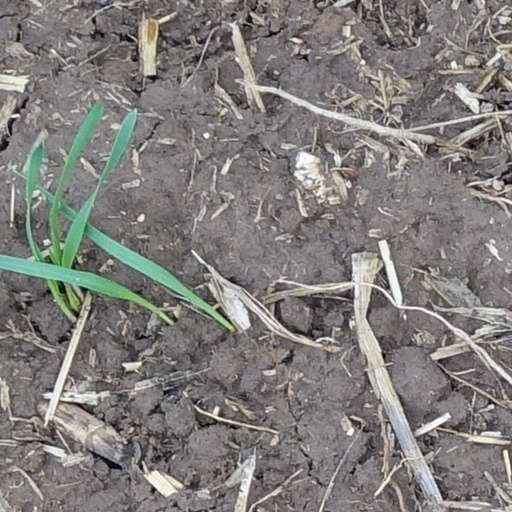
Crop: wheat